Heighley Castle

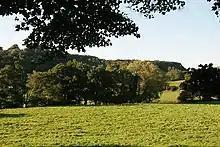
Hilltop site of Heighley Castle

Heighley Castle (or Heleigh Castle) is a ruined medieval castle near Madeley, Staffordshire. The castle was completed by the Audley family in 1233 and for over 300 years was one of their ancestral homes. It was held for Charles I during the English Civil War and was destroyed by Parliamentary forces in the 1640s. The ruinous remains comprise masonry fragments, mostly overgrown by vegetation. The site is protected by Grade II listed building status and is a Scheduled Ancient Monument. The castle is privately owned and is not open to visitors.